Eurasian Land Bridge

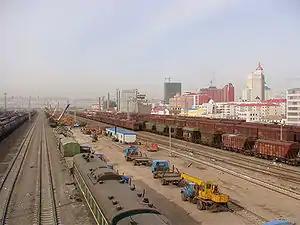
Manzhouli, China's oldest and busiest rail gate to Russia

The original Moscow–Vladivostok route, completed in 1904, cut across China's northeastern provinces, or Manchuria; the section of the railway located within China was known as the Chinese Eastern Railway. While the more northerly Trans-Siberian route, located entirely on Russian soil, was completed in 1916, the former Chinese Eastern Railway route continues as an important connector between the two countries' railway networks.